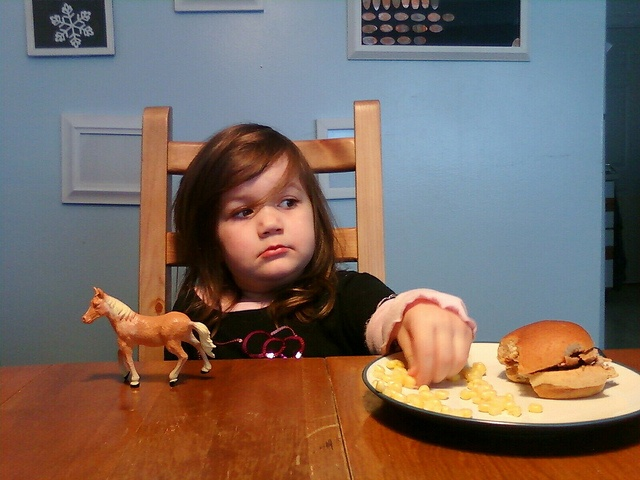
A kid sitting at a table with some food.
a little girl eating goldfish crackers in a blue room
a little girl sitting at a table with a dinner plate and a toy horse in front of her

A little girl picking at corn on her plate at a dining table.
A little girl picks at her food as she sits at the table.